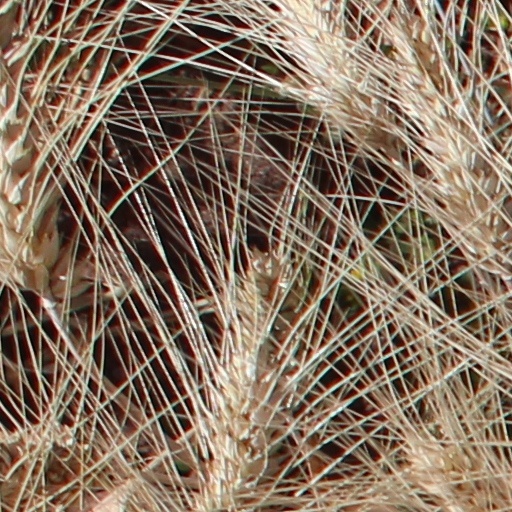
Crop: wheat